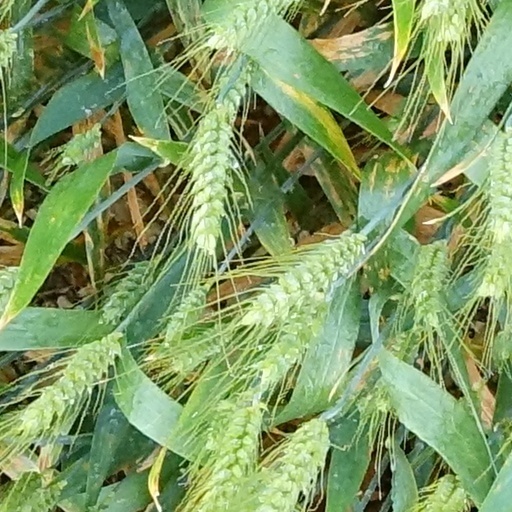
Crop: wheat